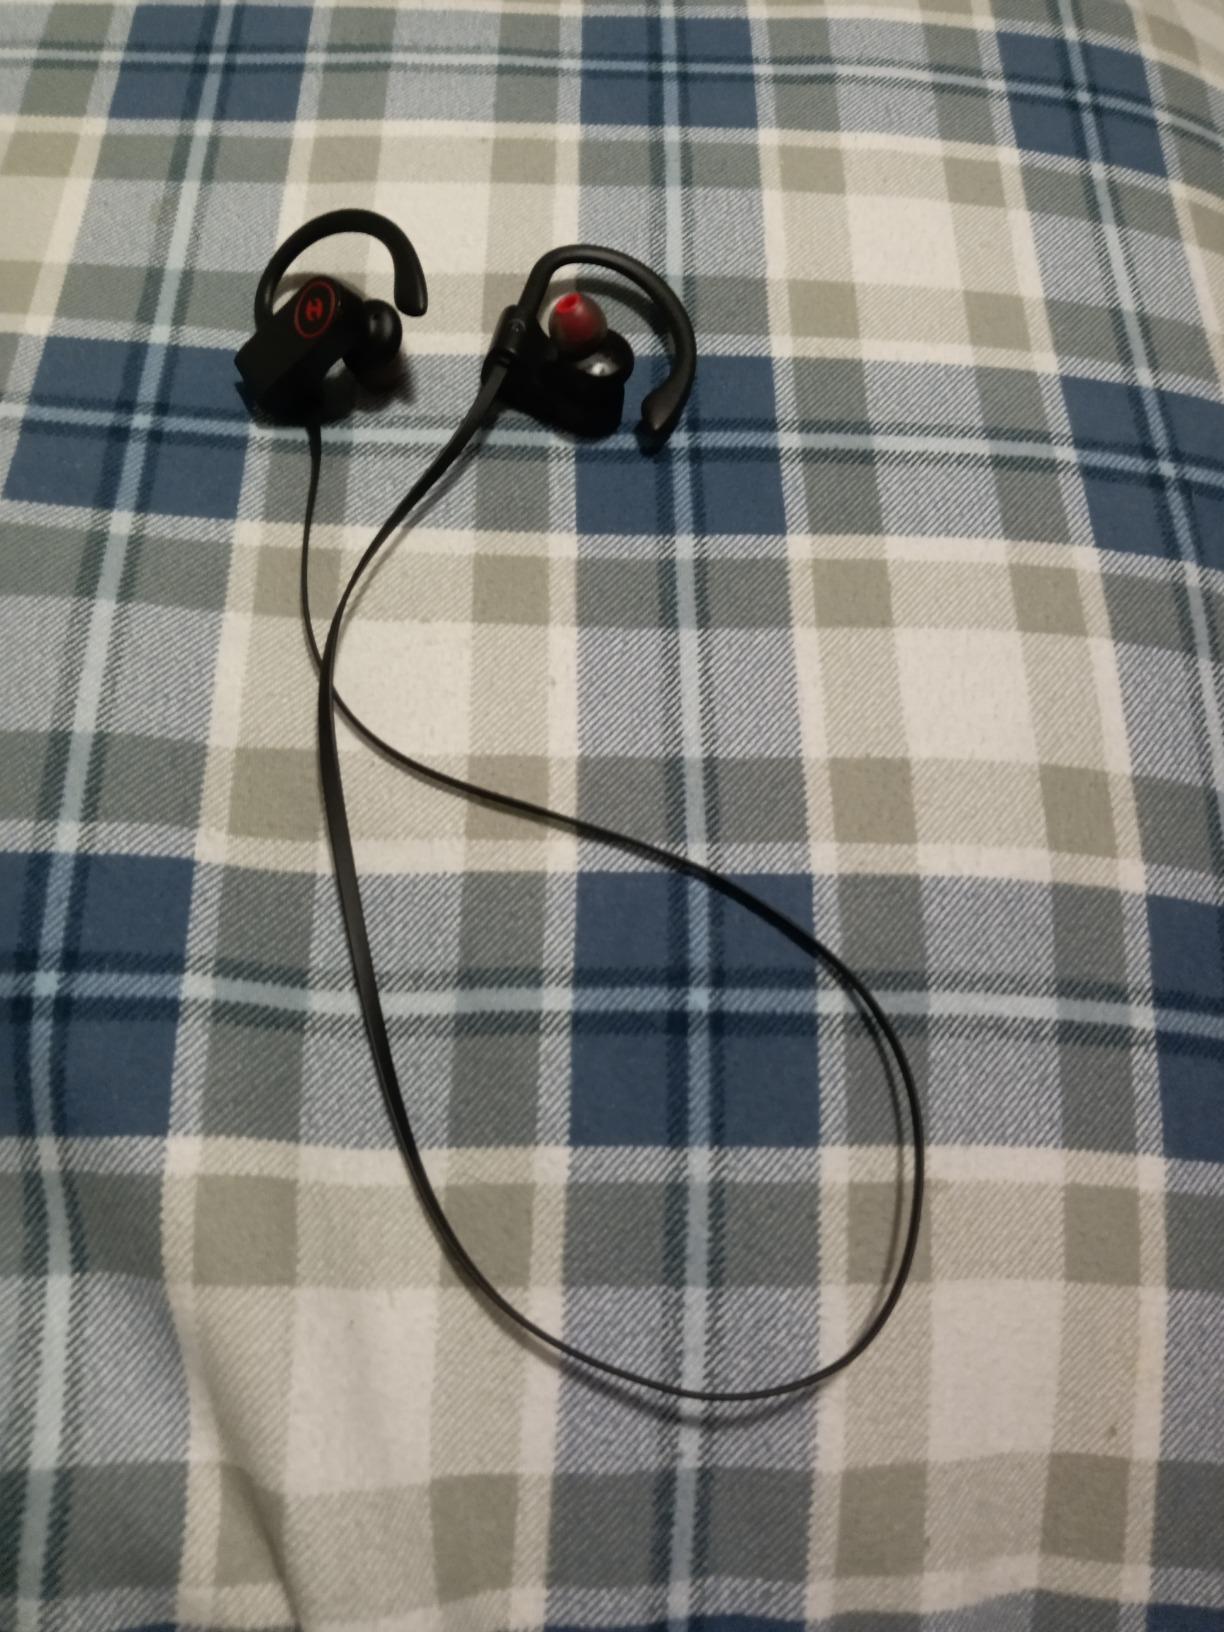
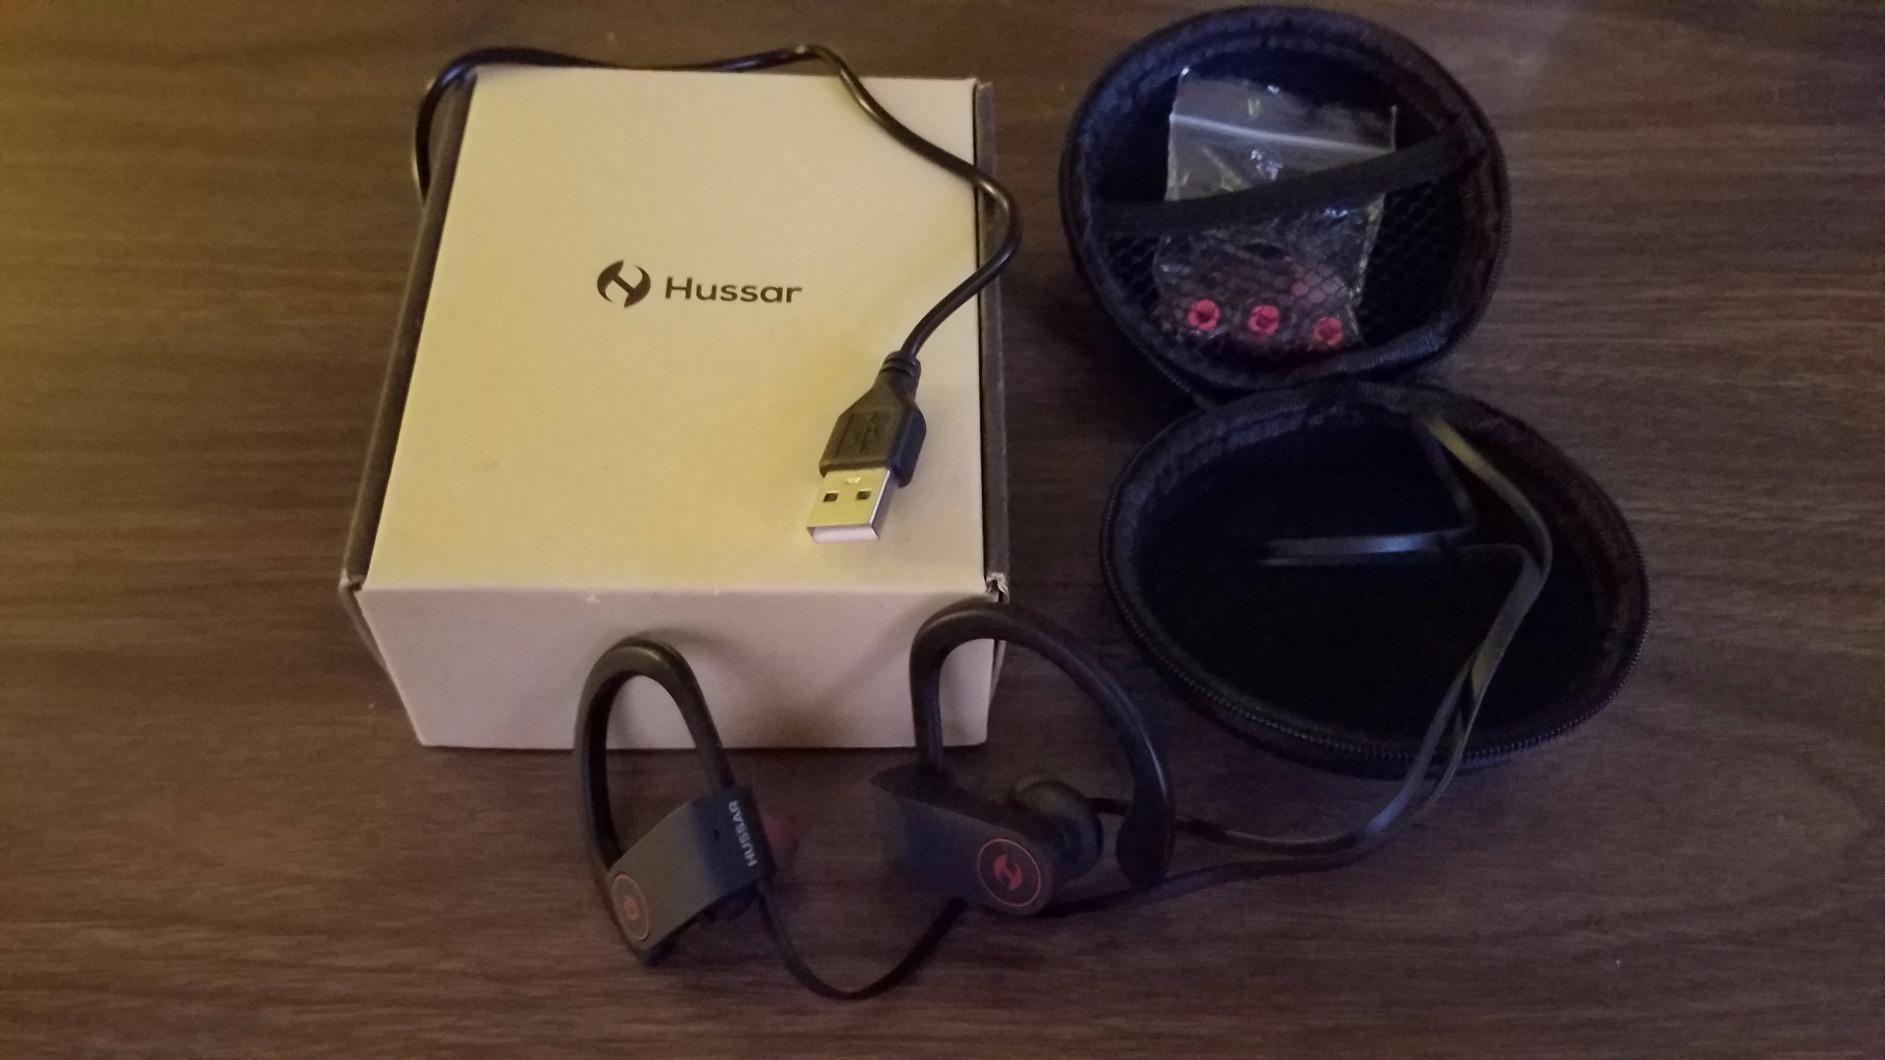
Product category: headphones
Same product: yes